Youth Pledge

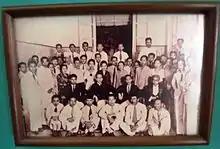
Association of Indonesian Students (PPPI) delegation.

The Youth Pledge is a commitment by Indonesian youth from various ethnic groups to unite in Indonesia. However, it turns out that the original script of the Youth Pledge did not mention the Indonesian language but instead used Malay.